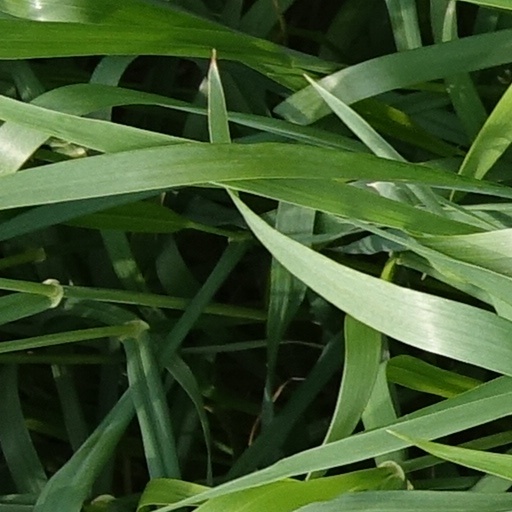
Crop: wheat